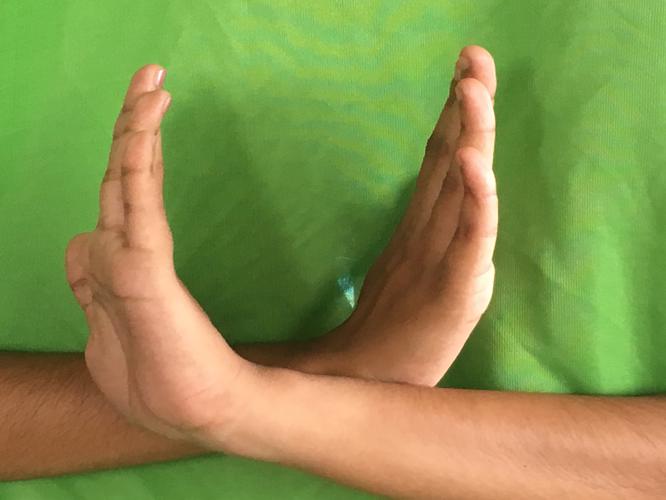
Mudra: Swastikam
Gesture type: double_hand